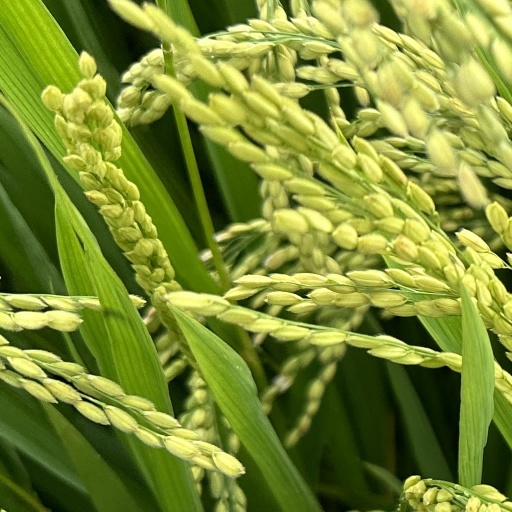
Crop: rice